Archaeological Museum and Portrait Gallery

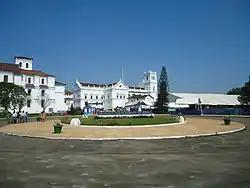
Archaeological Museum and Church of St. Francis of Assisi in Goa

Archaeological Museum and Portrait Gallery was set up in 1964, NS reorganised in 1981–82. It is run by the Government of India's Archaeological Survey of India and is situated in the former Portuguese colonial capital of Old Goa, a historic one-time city which now attracts a large number of tourists.